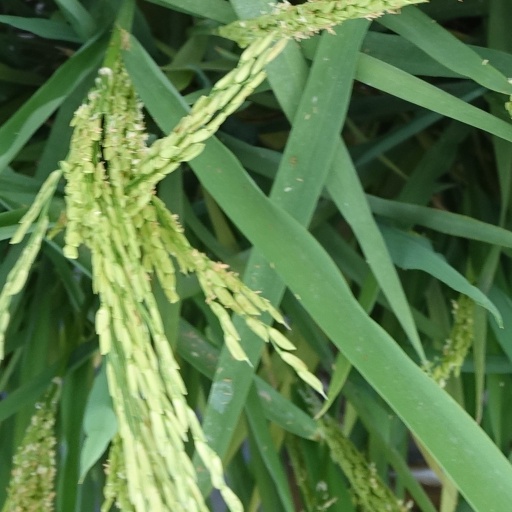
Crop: rice